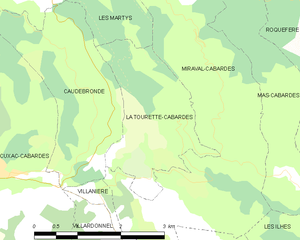
Carte des communes françaises: La Tourette-Cabardès
La Tourette-Cabardès est une commune française, située dans le département de l'Aude en région Occitanie.